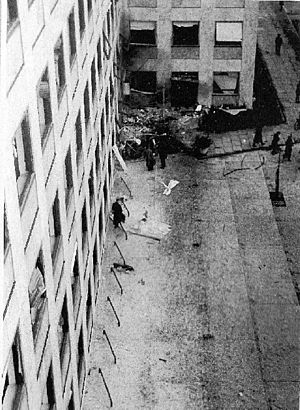
Bombeattentaterne mod Aarhus Rådhus
Efter bombeattentat mod Aarhus Rådhus d. 21 Februar 1945
Bombeattentaterne mod Aarhus Rådhus
Bombeattentaterne mod Aarhus Rådhus var blandt de mest dramatiske begivenheder i Aarhus under 2. verdenskrig.